Chemical cartridge

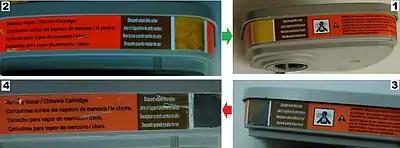
Respirator cartridge (3M 6009) for protection against mercury vapor and chlorine. This cartridge has an indicator that progressively changes color (from yellow to black, 1-2-3-4) when it is exposed to mercury vapor.

The advantages of this method – if harmful gases have warning properties at concentrations less than 1 PEL, the replacement will be produced on time ("in most cases, at least"); the application of this method does not require the use of special cartridges (more expensive) and accessories; replacement happens when one needs to do it – after the sorbent saturation, and without any calculations; the sorption capacity of the cartridges is fully expired (which reduces costs for respiratory protection).